LaFerrari

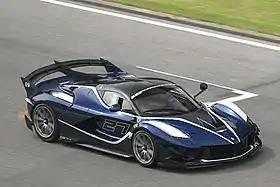
FXX-K Evo

The FXX-K Evo was unveiled at the Ferrari Finali Mondiali 2017 on 28 October 2017 at Stazione Leopolda in Florence during the Ferrari 70th Anniversary celebration. It is an aerodynamic package, available for the existing Ferrari FXX-K. The FXX-K Evo allows the car to produce 23% more downforce than the standard FXX-K and 75% more than the road-legal LaFerrari due to a modified front fascia, a large rear wing and underbody diffusers. Performance and weight figures are unknown but a decrease in weight is said to estimated by the manufacturer.